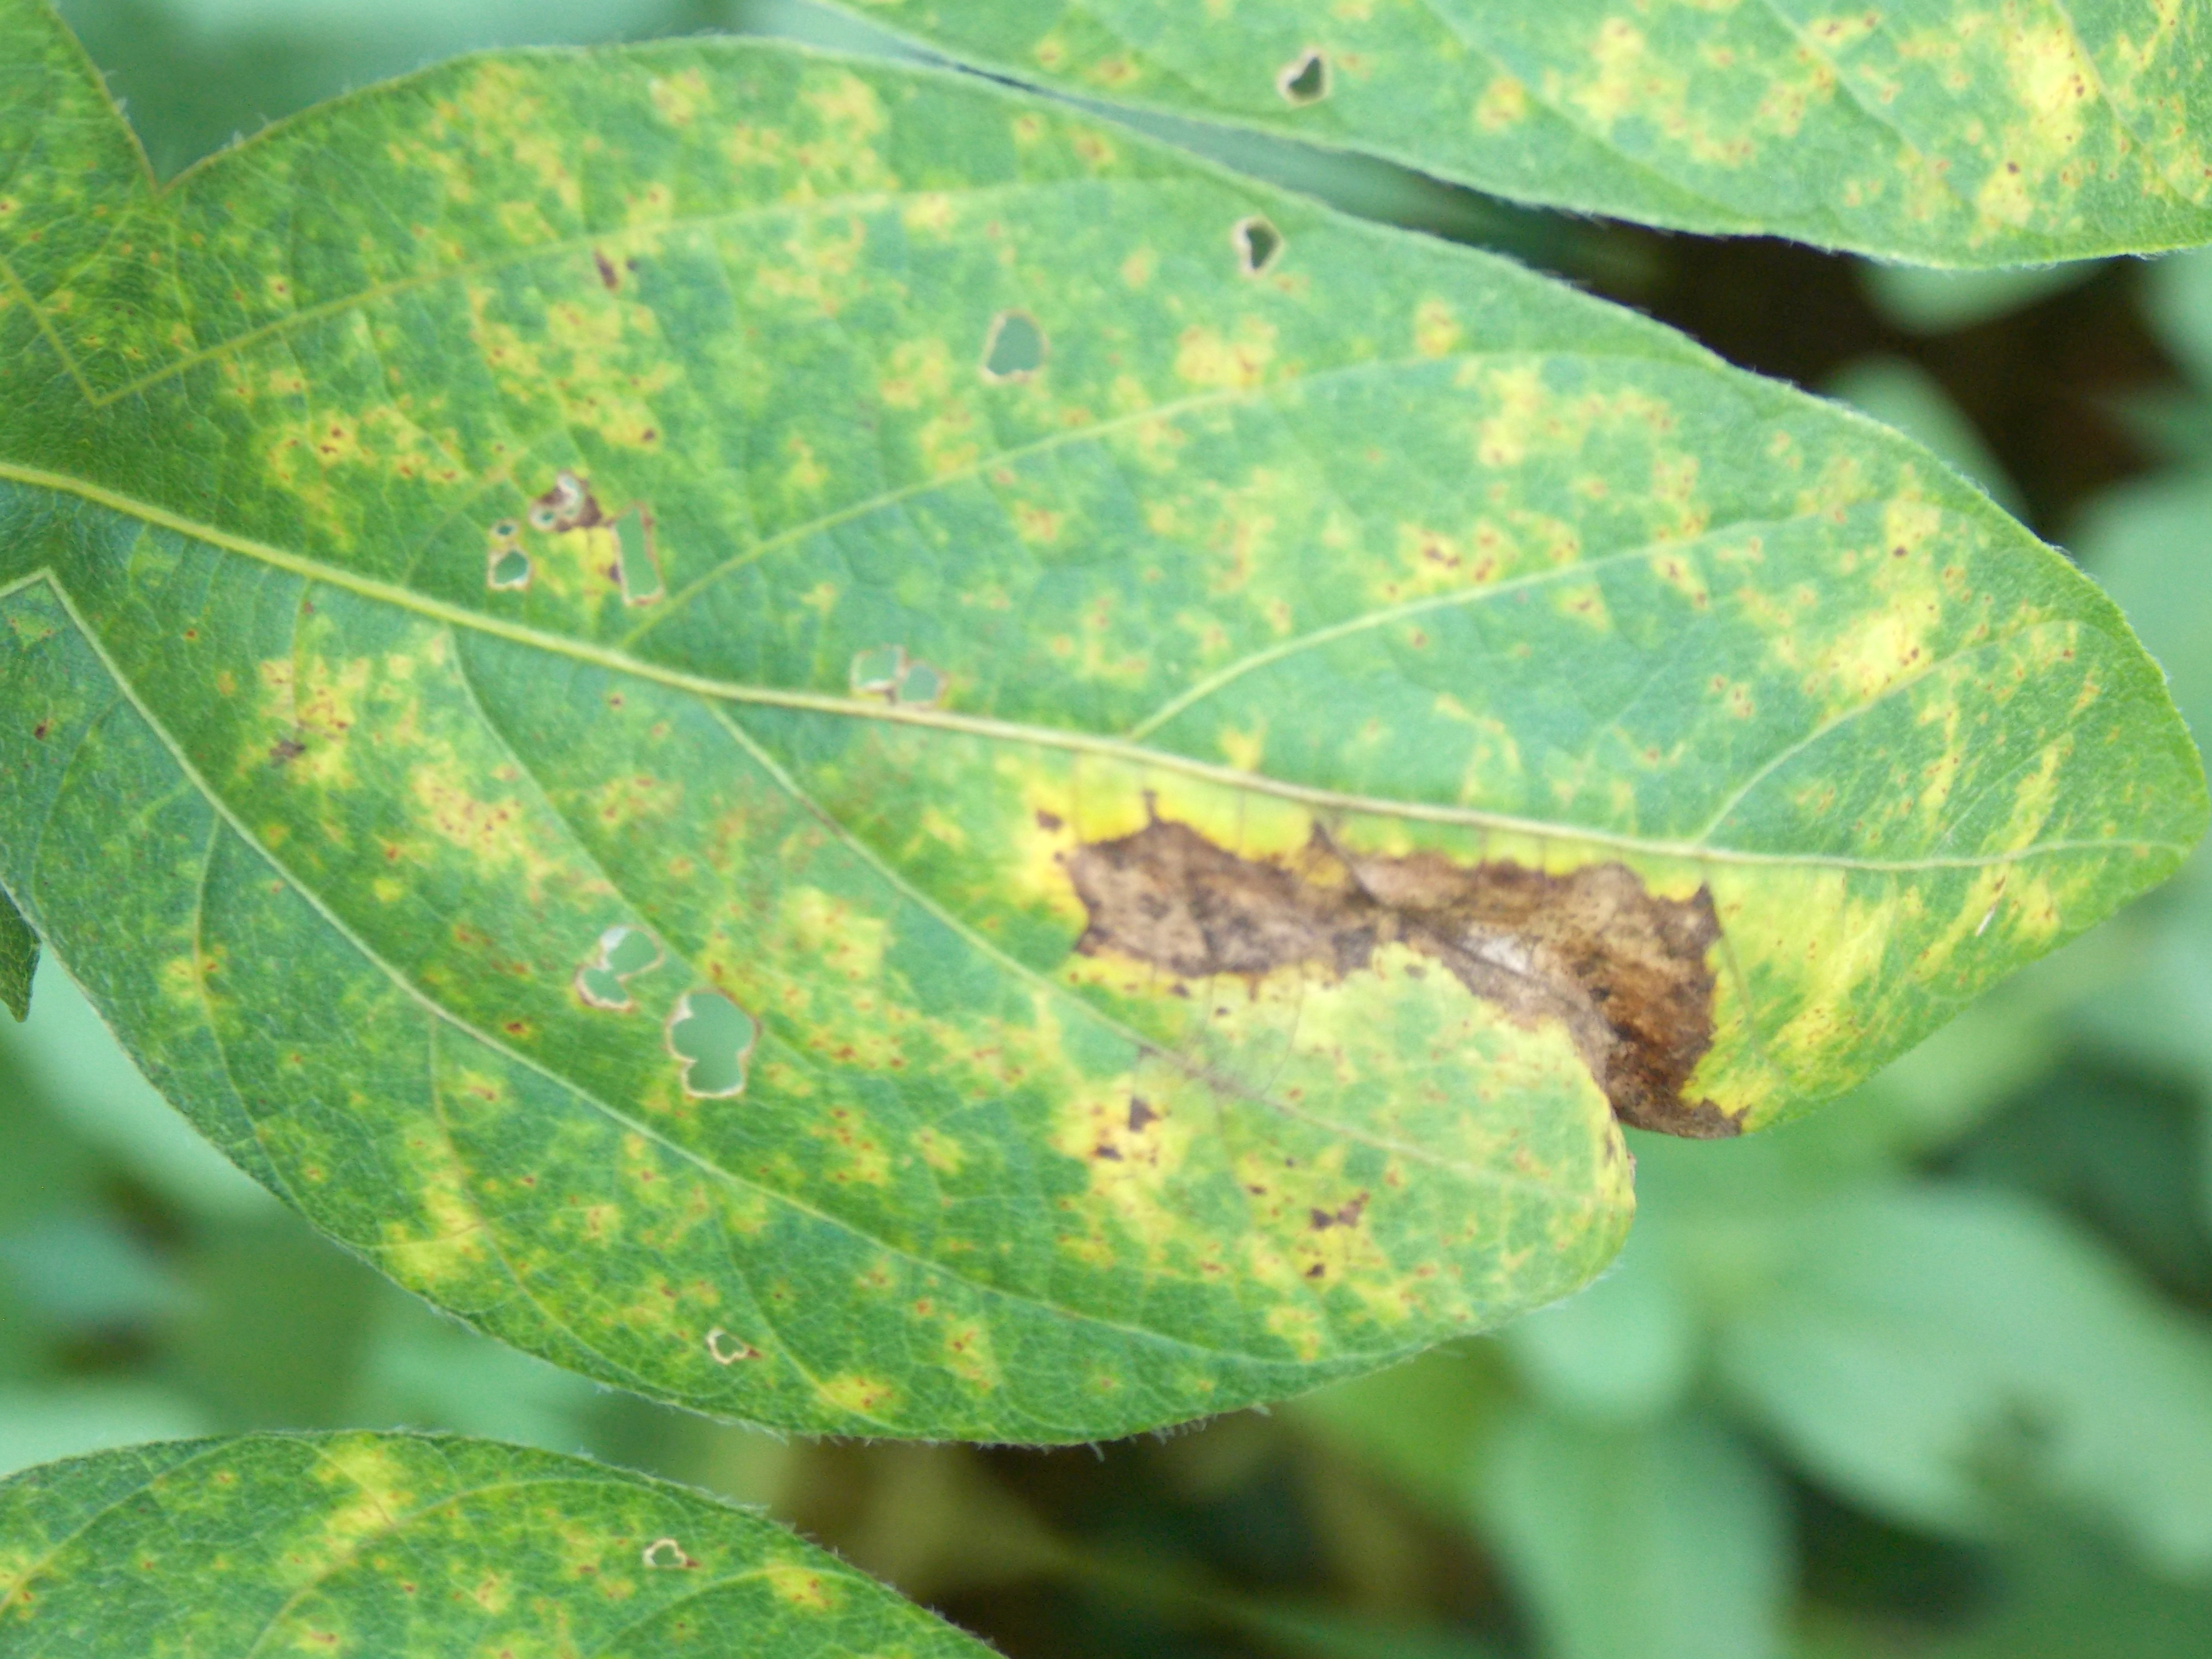
Label: Disease